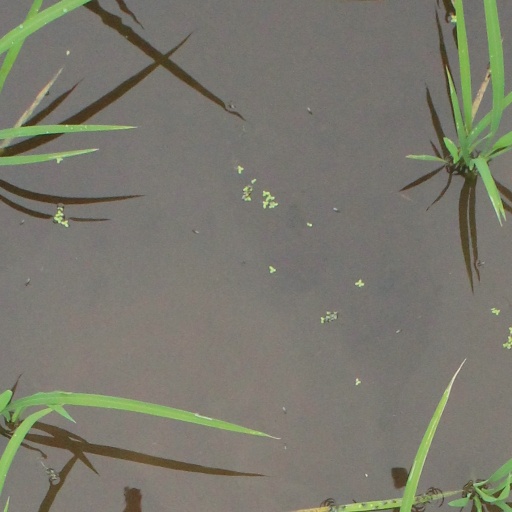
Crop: rice